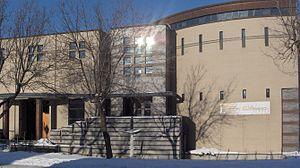
La synagogue reconstructionniste de Montréal, Canada